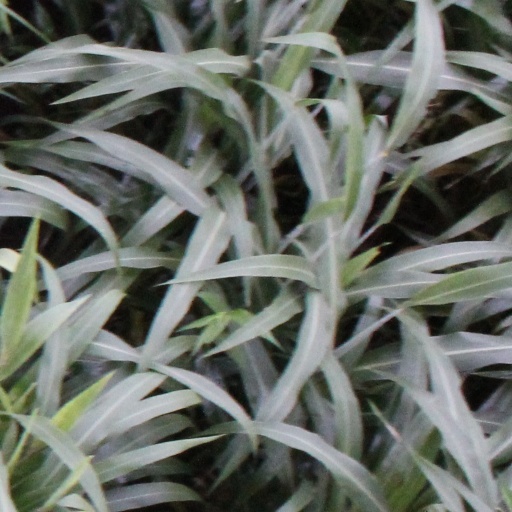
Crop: sorghum